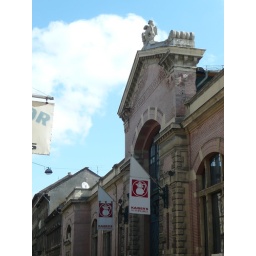
Our grocery store, in an abandoned train station. Complete with pigeons flying around.